Anredera cordifolia

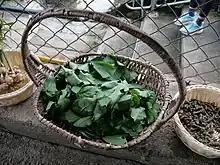
Leaves collected for culinary use

The leaves of the Madeira vine can be cooked as a vegetable by frying with olive oil or sesame oil and garlic, and can be used in soups. The leaves and the stems can be eaten raw as well as boiled. Its rhizomes are also edible. The bulbils are inedible but have been used medicinally to reduce inflammation, ameliorate ulcers and assist the liver.